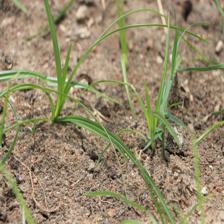
Label: Grass